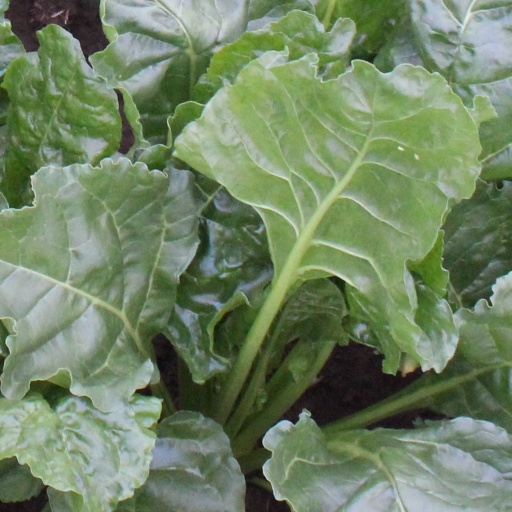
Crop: sugar beet